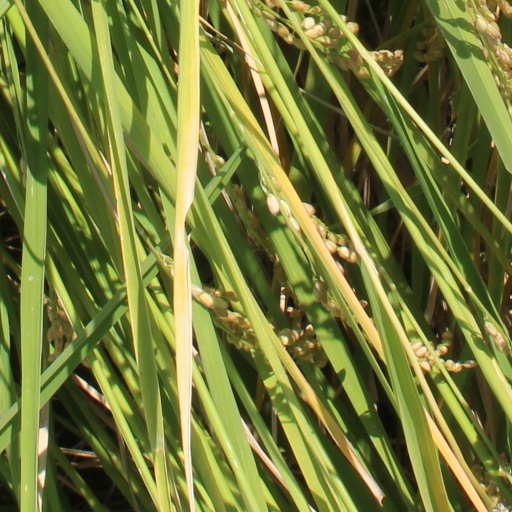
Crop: rice